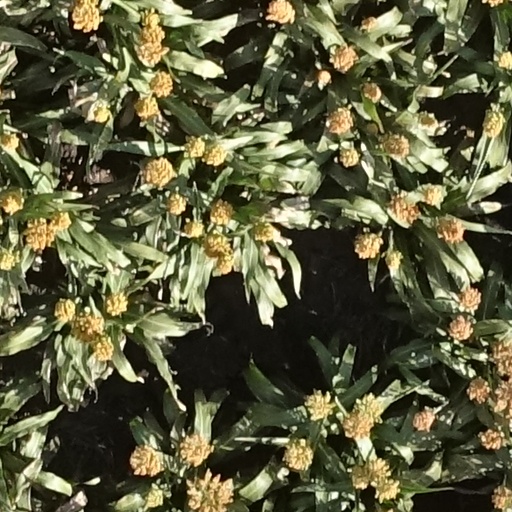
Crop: sorghum